The Brooklyn Brothers Beat the Best

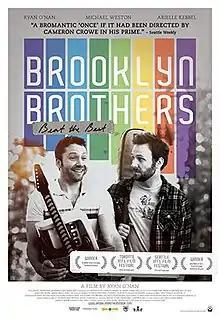
Film poster

The Brooklyn Brothers Beat the Best is a 2011 American independent comedy film written and directed by Ryan O'Nan and starring Ryan O'Nan, Michael Weston and Arielle Kebbel. The story focuses on a failing musician named Alex, who joins an eccentric musician and a beautiful con artist on a tour across the United States. The film debuted at the Toronto International Film Festival in September 2011.